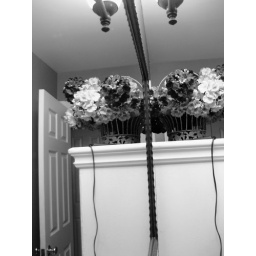
Using black and white, and reflection, I chose to take a picture of the mirror in my bathroom reflecting the room.